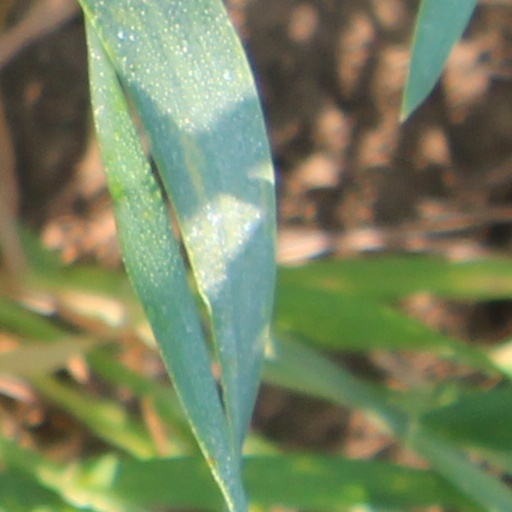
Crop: wheat